El Morro Theater

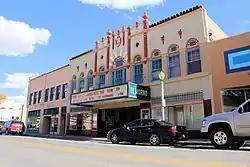

The El Morro Theater in Gallup, New Mexico was built in 1928. It was listed on the National Register of Historic Places in 1988.